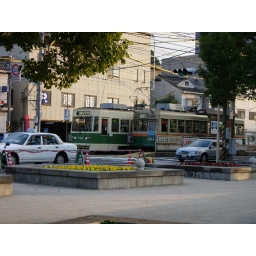
Hiroshima gets around by either car or street car